Wagga Wagga Airport

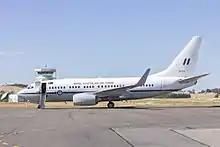
Royal Australian Air Force Boeing 737-BBJ

On 28 January 1992 the Wagga Wagga City Council secured a 30-year lease from the federal government which included a A$2 million to upgrade the airport's runway to allow it to handle Boeing 737s.